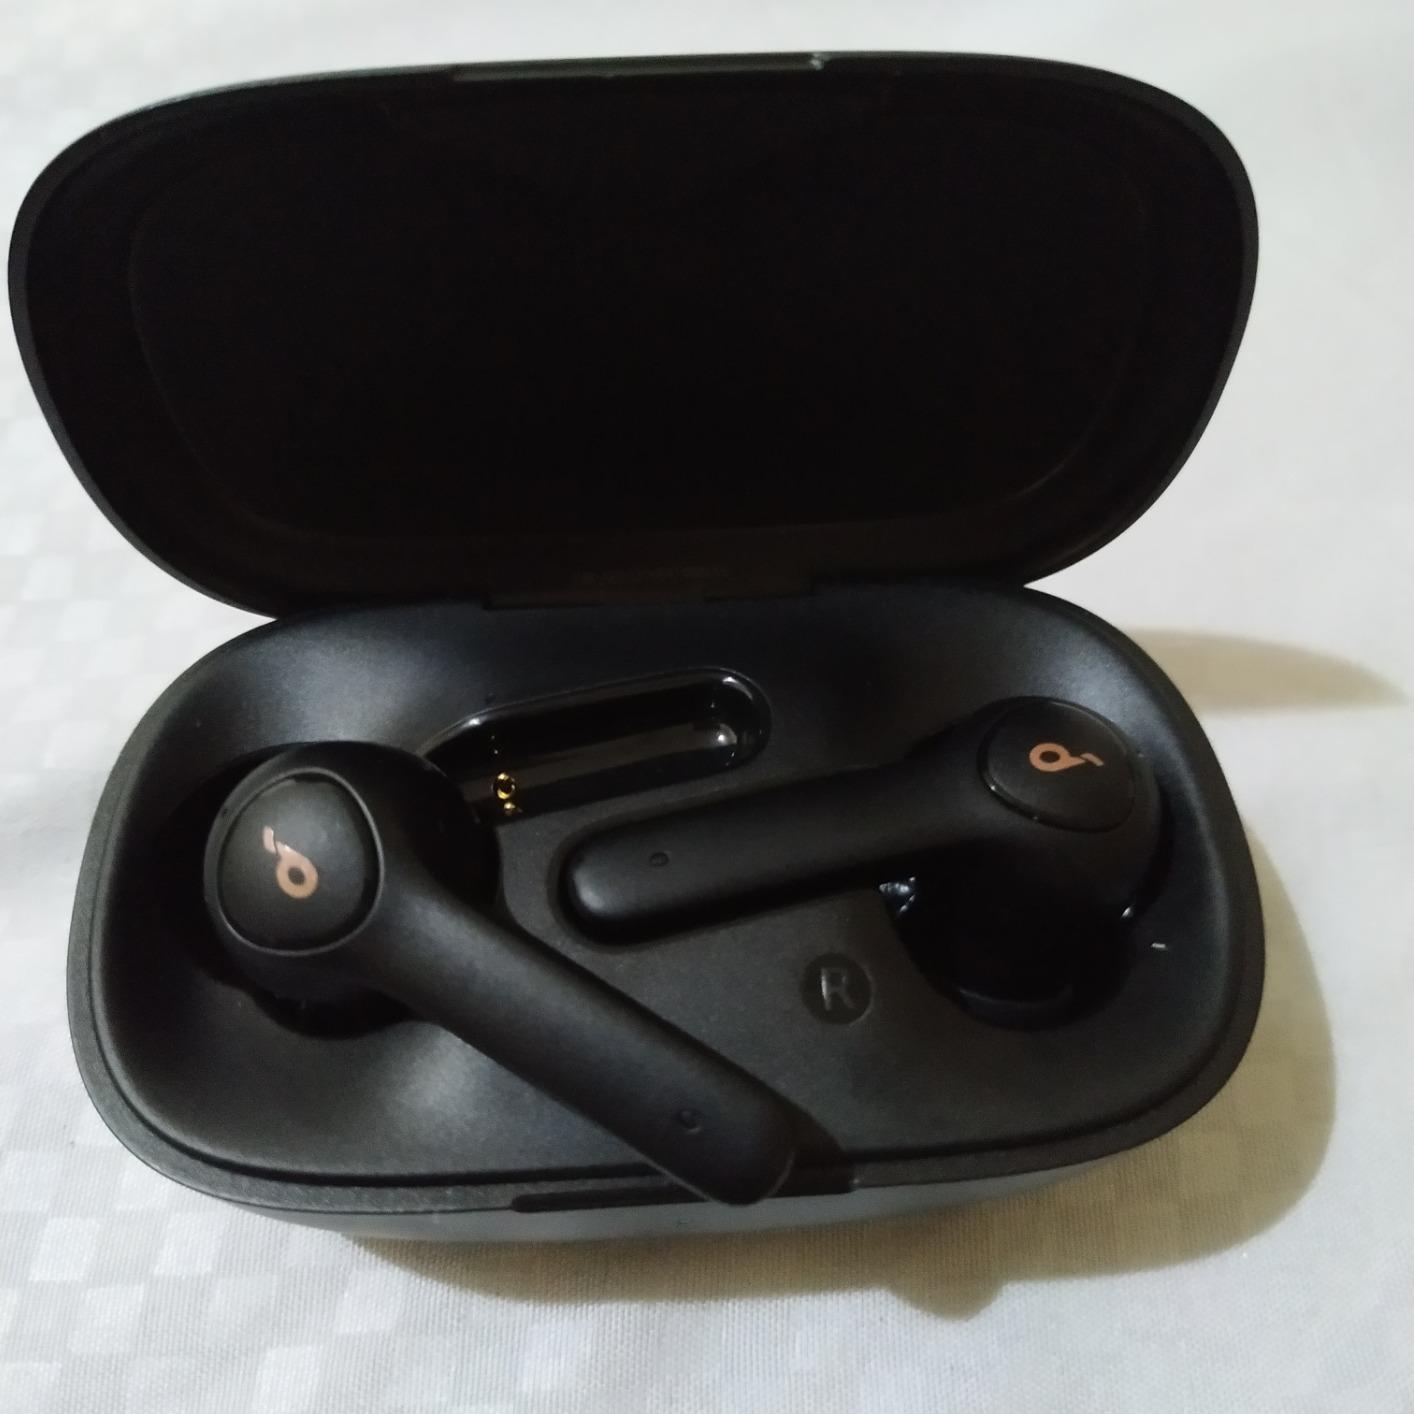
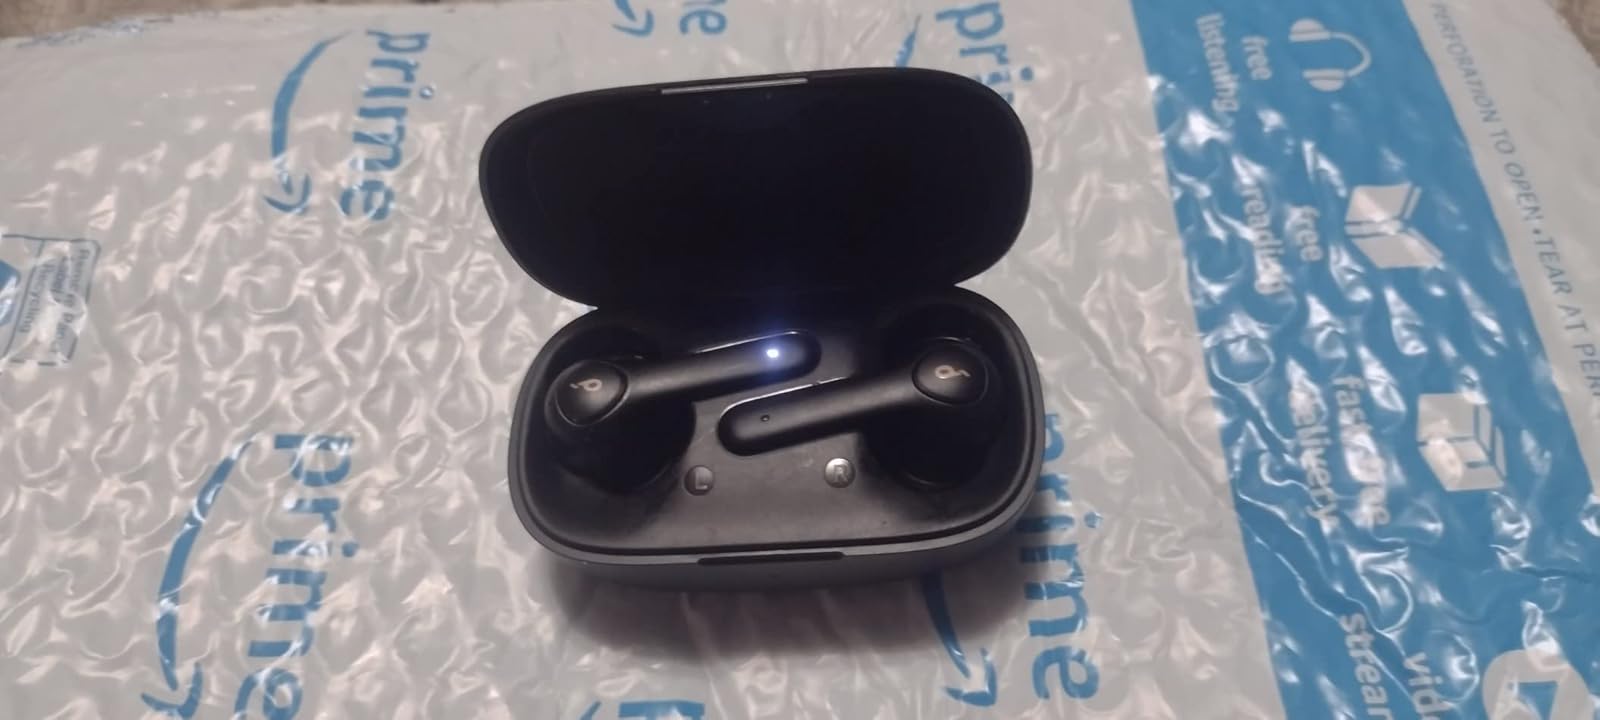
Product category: earbuds
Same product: yes